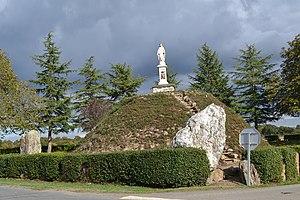
Calvaire mégalithique de Sion-les-Mines.